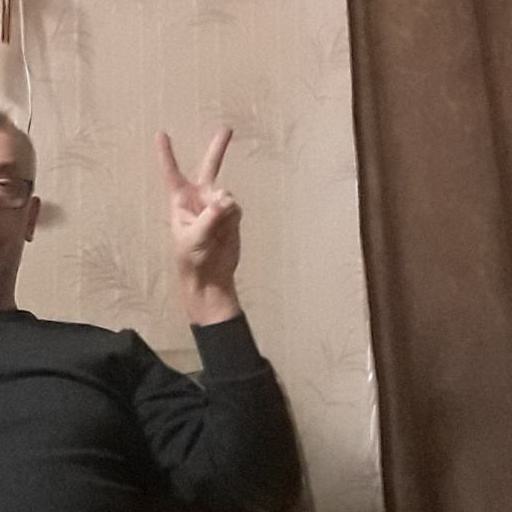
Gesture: peace